Holcomb Court Apartments

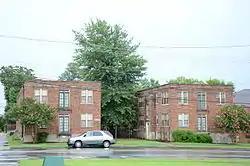

The Holcomb Court Apartments also called Martin, Mahlon Aparatments, are a historic apartment complex at 2201 Main Street in Little Rock, Arkansas. It is a U-shaped two story brick building, with concrete trim and a parapetted flat roof. Entrances are located on the courtyard side of the side wings, in projecting sections with pedimented concrete surrounds. The building houses twenty units, with many original design features surviving. Built in 1925, it is one of the city's few largescale apartment buildings built during the 1920s.